Cartier Field

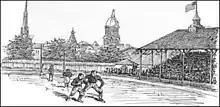
An early sketch of Cartier Field, as seen in the October 14, 1899 edition of the Notre Dame Scholastic.

For more than 30 years after the football team moved out, Cartier Field remained the home of Notre Dame's baseball and track and field teams. In 1962, the original Cartier Field was replaced by a quadrangle adjoining the Memorial Library, which opened in 1963, and a new facility named Cartier Field was opened east of Notre Dame Stadium. Since 2008, the Notre Dame Fighting Irish football team has held outdoor practices at the LaBar Football Practice Fields and indoor practices at Meyo Field in the Loftus Center until 2019. Since 2019, the team has moved indoor practices to the newly constructed Irish Athletic Center.